Brudenell Social Club

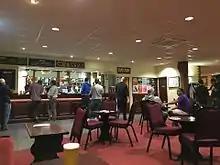
The main bar area at Brudenell Social Club, pictured in May 2017.

Malcolm and Patricia Clark became the Brudenell's licensees in 1992 after the committee who previously ran the club built up debts with the Inland Revenue, and, following a shift in the makeup of the local population which saw large numbers of students moving into the area, "rescued [the club] from financial ruin" by putting on bands. Gigs were initially staged by the likes of Mike Jolly, founder of the Holbeck-based Cloth Cat music charity, and members of the scene surrounding local DIY fanzine "Cops & Robbers". The Termite Club also ran at the venue, hosting noise rock events. During the 1995 Hyde Park riots, the club staged a lock-in as local taxis were unable to operate. The Brudenell later hosted initial meetings by the group that set up Unity Day, a community festival created to "celebrate the people, culture and community of LS6" in the wake of the unrest. The Clarks' son, Nathan, took over the running of the club in 2004 after his father fell ill.